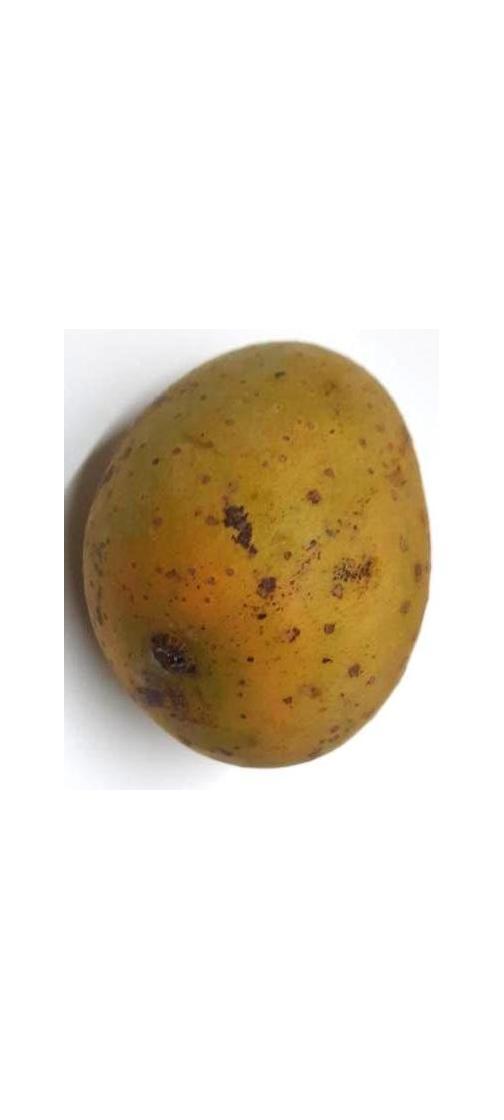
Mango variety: Gourmoti